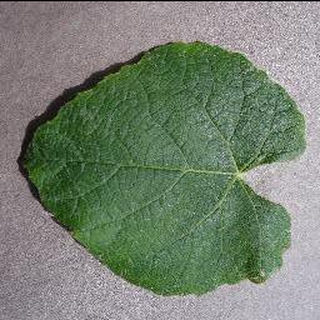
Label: healthy_grape